Freybrücke

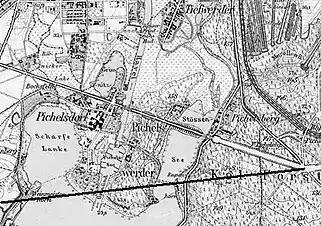
Guide of the Heerstraße through the Havel lowlands with a kink at Scholzplatz on a map from around 1910. The lower black line shows the design line (according to Karl Bernhard ) with a dead straight continuation without a kink, which would also have required the Scharfe Lanke to be bridged.

At the time of its construction, the bridge site fell within the jurisdiction of the Osthavelland district. While the military, financial, and forestry treasury, along with Berlin, Charlottenburg, Spandau, the Teltow district, the Osthavelland district, and various municipalities, all contributed financially to the overall project, the primary funding for the bridge lay largely with the forestry treasury, which the Berlin Monument Database indicates as the builder of the bridge.